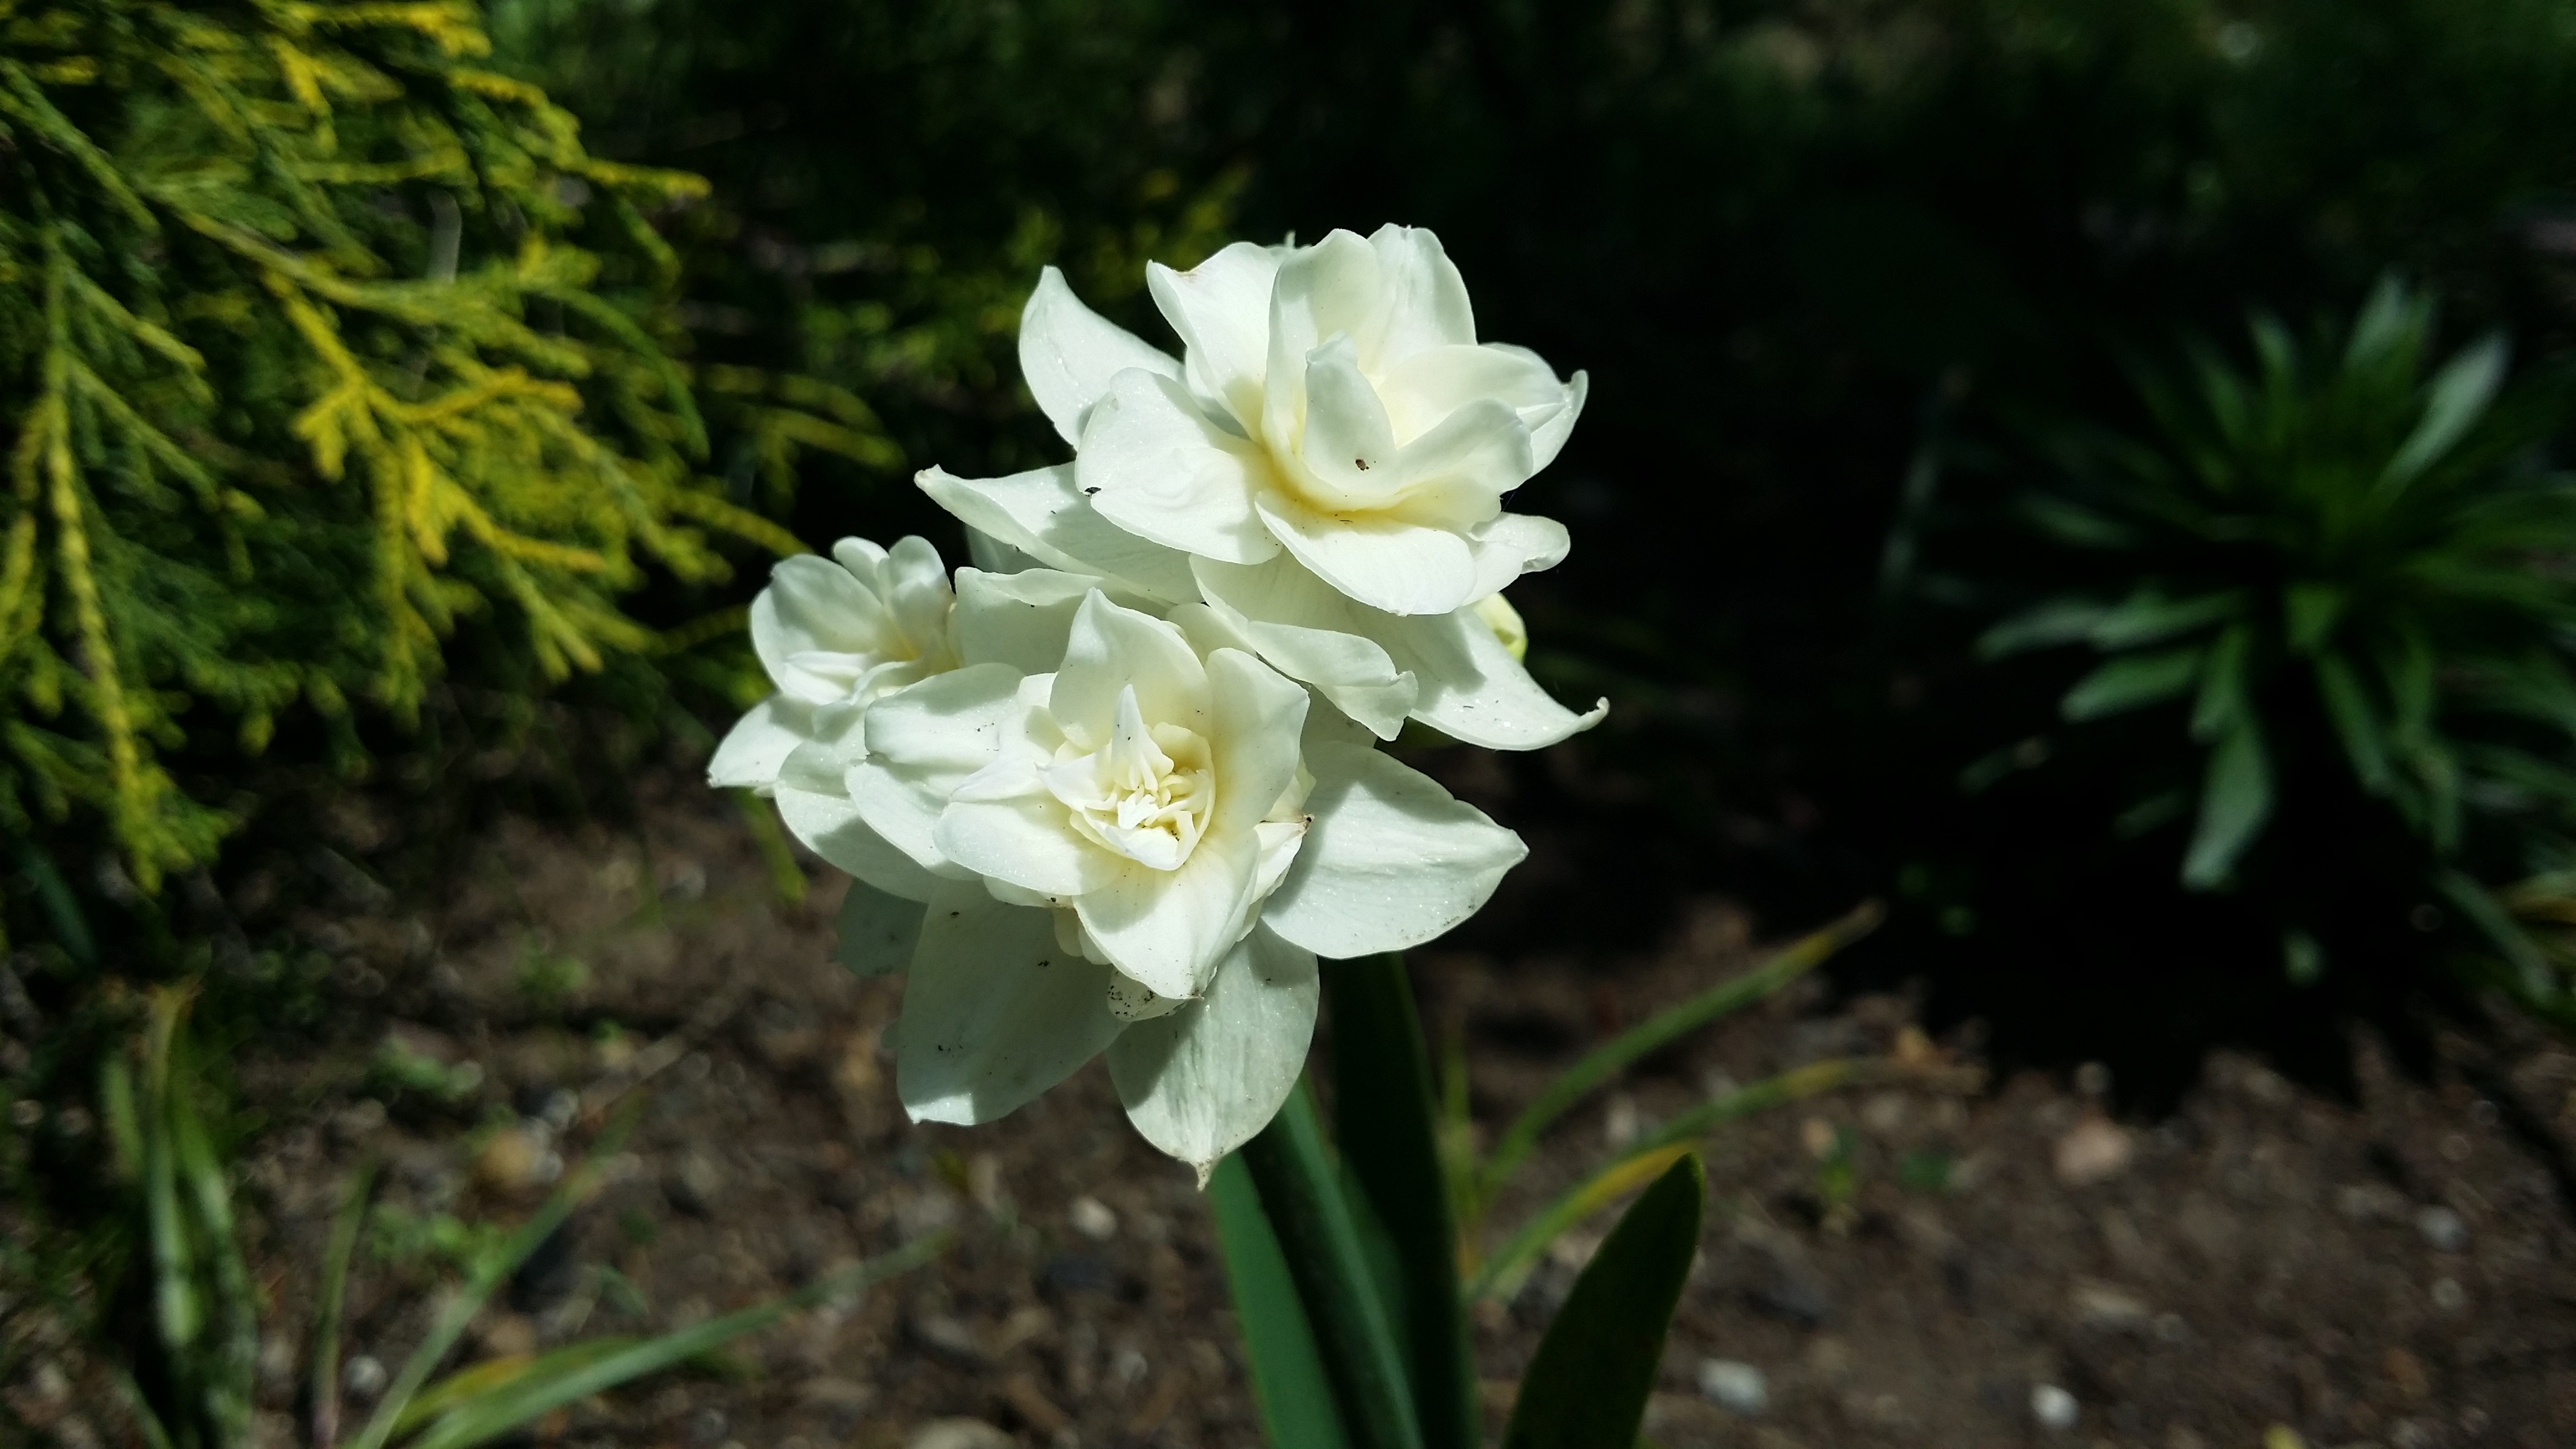
nature, blossom, growth, plant, flower, spring, bulb, botany, yellow, garden, flora, wildflower, flowers, gardening, flowering plant, land plant